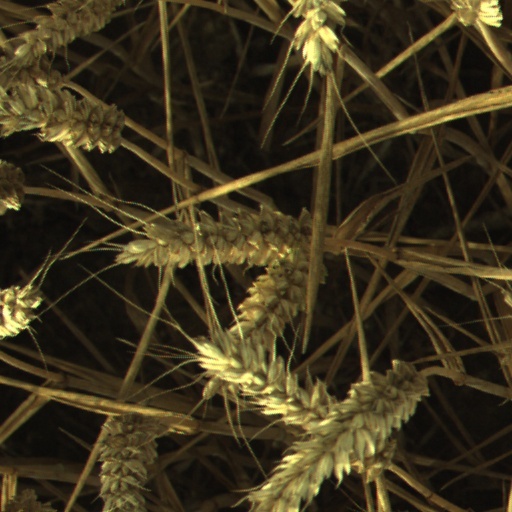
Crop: wheat